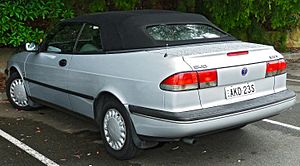
Saab 900 / 900 II/NG (YS3D, 1993−1998)
Saab 900 Cabriolet (1994–1998)
Saab 900 var en stor mellemklassebil fra den svenske bilfabrikant Saab Automobile, som i to generationer blev produceret mellem efteråret 1978 og starten af 1998. Bilen blev første gang præsenteret i 1978 som en videreudvikling af og efterfølger for Saab 99.